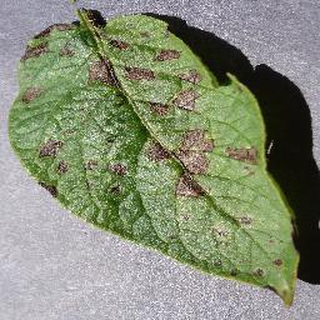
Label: potato_early_blight